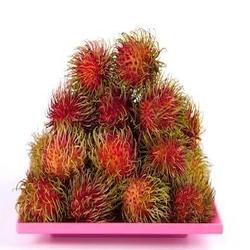
Label: Rambutan